Chișinău

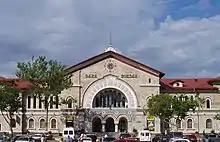
Chișinău Railway Station, exterior

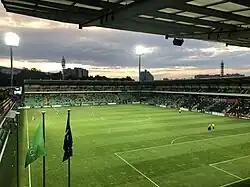
Zimbru Stadium

Chișinău is governed by the City Council and the Mayor, both elected once every four years. Ion Ceban was elected mayor first in 2019 and again in 2023. During his first term, he formed a new political party, the National Alternative Movement, of which he was elected president in 2022.